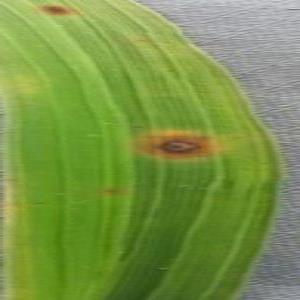
Disease: Brownspot